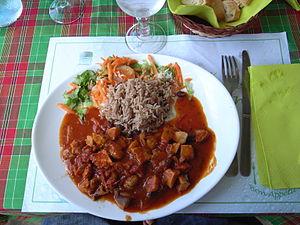
Fricassée de lambi
La fricassée est une préparation de poulet dans une sauce blanche. Le veau et l’agneau peuvent également se préparer de la sorte. Certaines variétés régionales se déclinent à base de poissons, mollusques, ainsi que de porc, sanglier ou bœuf.
La cuisine antillaise combine les traditions culinaires de tous les peuples qui ont fait escale dans cette région du monde. Des grillades épicées des Indiens caraïbes en passant par le calalou africain, la brandade de morue française ou le colombo indien, c'est toute une large palette gastronomique qui compose cette cuisine dont l’art culinaire reflète la manière d'être et de vivre d'un peuple, mais aussi son histoire.